Barbara March

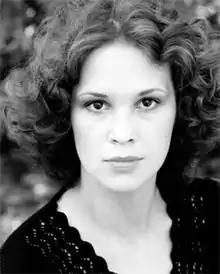

Barbara March (born Barbara Jean Maczka; October 9, 1953 – August 11, 2019) was a Canadian actress best known for her portrayal of the Star Trek character Lursa, one of the . She appeared as Lursa in "" ("" and ""), "" ("Past Prologue"), and "Star Trek Generations".